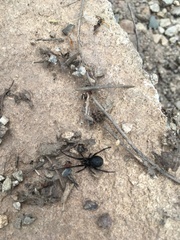
Species: Lactrodectus_hesperus